Sowkarpettai

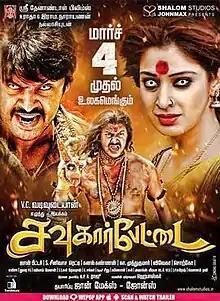
Poster

Sowkarpettai is a 2016 Tamil horror comedy film directed by Vadivudaiyan starring Srikanth in a dual role as hero and villain alongside, Lakshmi Rai with music composed by John Peter. The film was released only in Chennai on 4 March 2016.